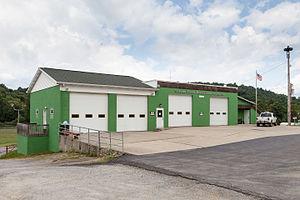
Springfield Township est un township situé à l'est du comté de Fayette, en Pennsylvanie, aux États-Unis. En 2010, il comptait une population de 3 043 habitants.